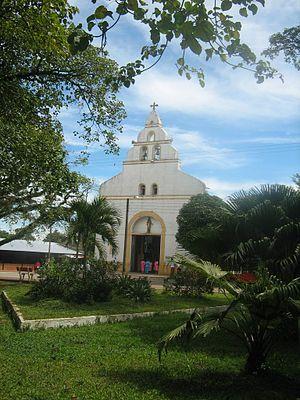
Medina est une municipalité située dans le département de Cundinamarca, en Colombie.